Acorn Business Computer

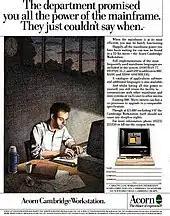
Cambridge Workstation advert in "New Scientist", 24 April 1986 issue

The reason given for providing Panos as the operating system at the launch of the Acorn Cambridge Workstation instead of Xenix, despite Acorn having contracted Logica to port Xenix to the machine, was the apparent lack of a working memory management unit (MMU) in the National Semiconductor 32016 chipset, for which a socket was provided on the machine's processor board. Thus, the machine was delivered with only the 32016 CPU, 32081 FPU (Floating Point Unit), and the 32201 TCU (Timing and Control Unit) fitted as standard. Such problems with the 32082 MMU had been noted with regard to hardware workarounds adopted in the design of the Whitechapel MG-1 workstation (a somewhat higher-specification product than Acorn's offerings that initially provided National Semiconductor's own Unix variant, Genix, instead of Xenix). Logica had announced general availability of Xenix 3.0 for the 32000 series, featuring "full demand paging virtual memory", for May 1984, and 32032-based systems running Xenix reportedly became available.